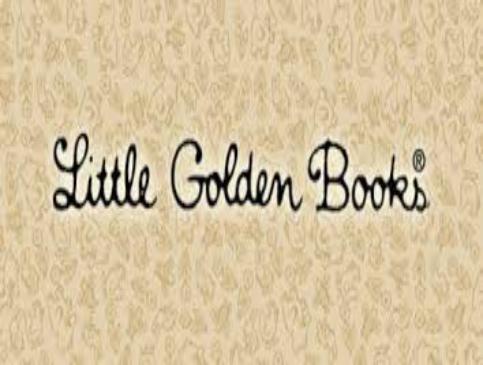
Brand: little golden books
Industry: Leisure